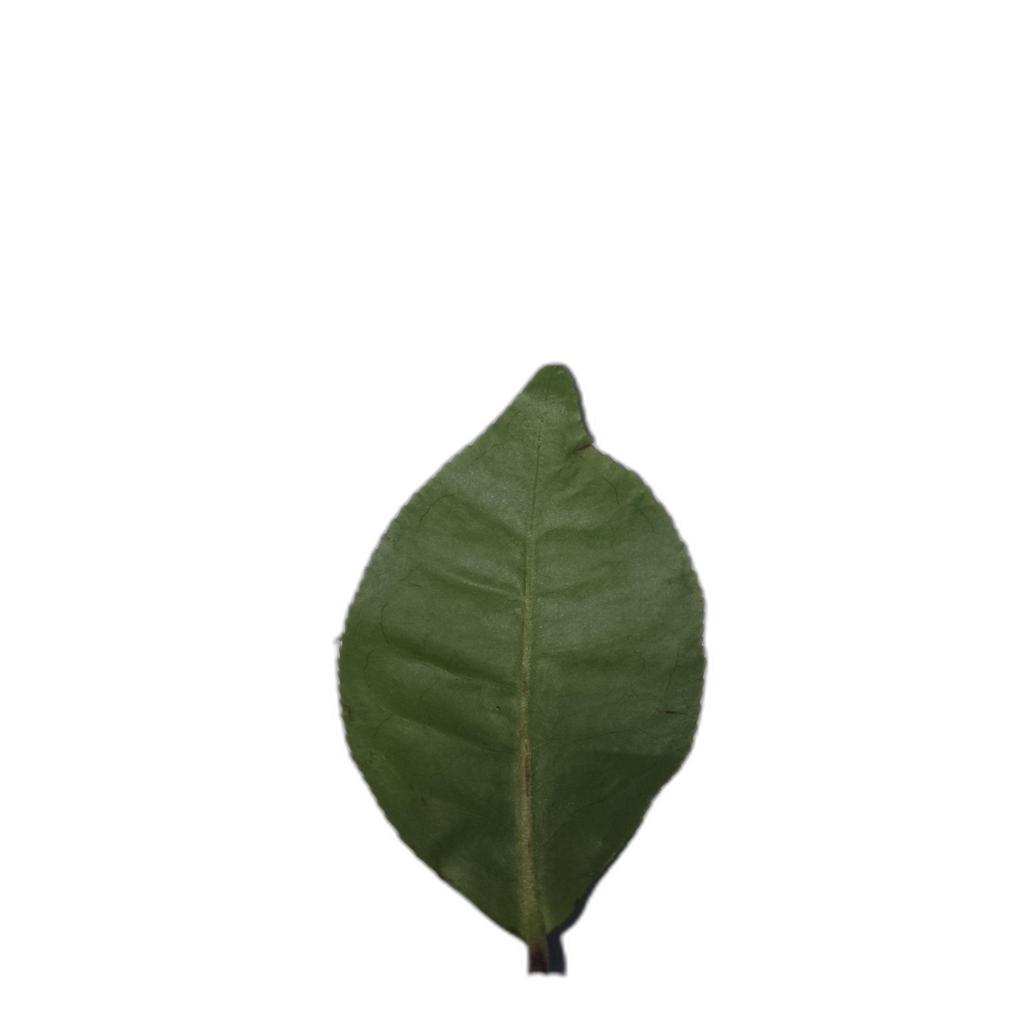
Label: Healthy